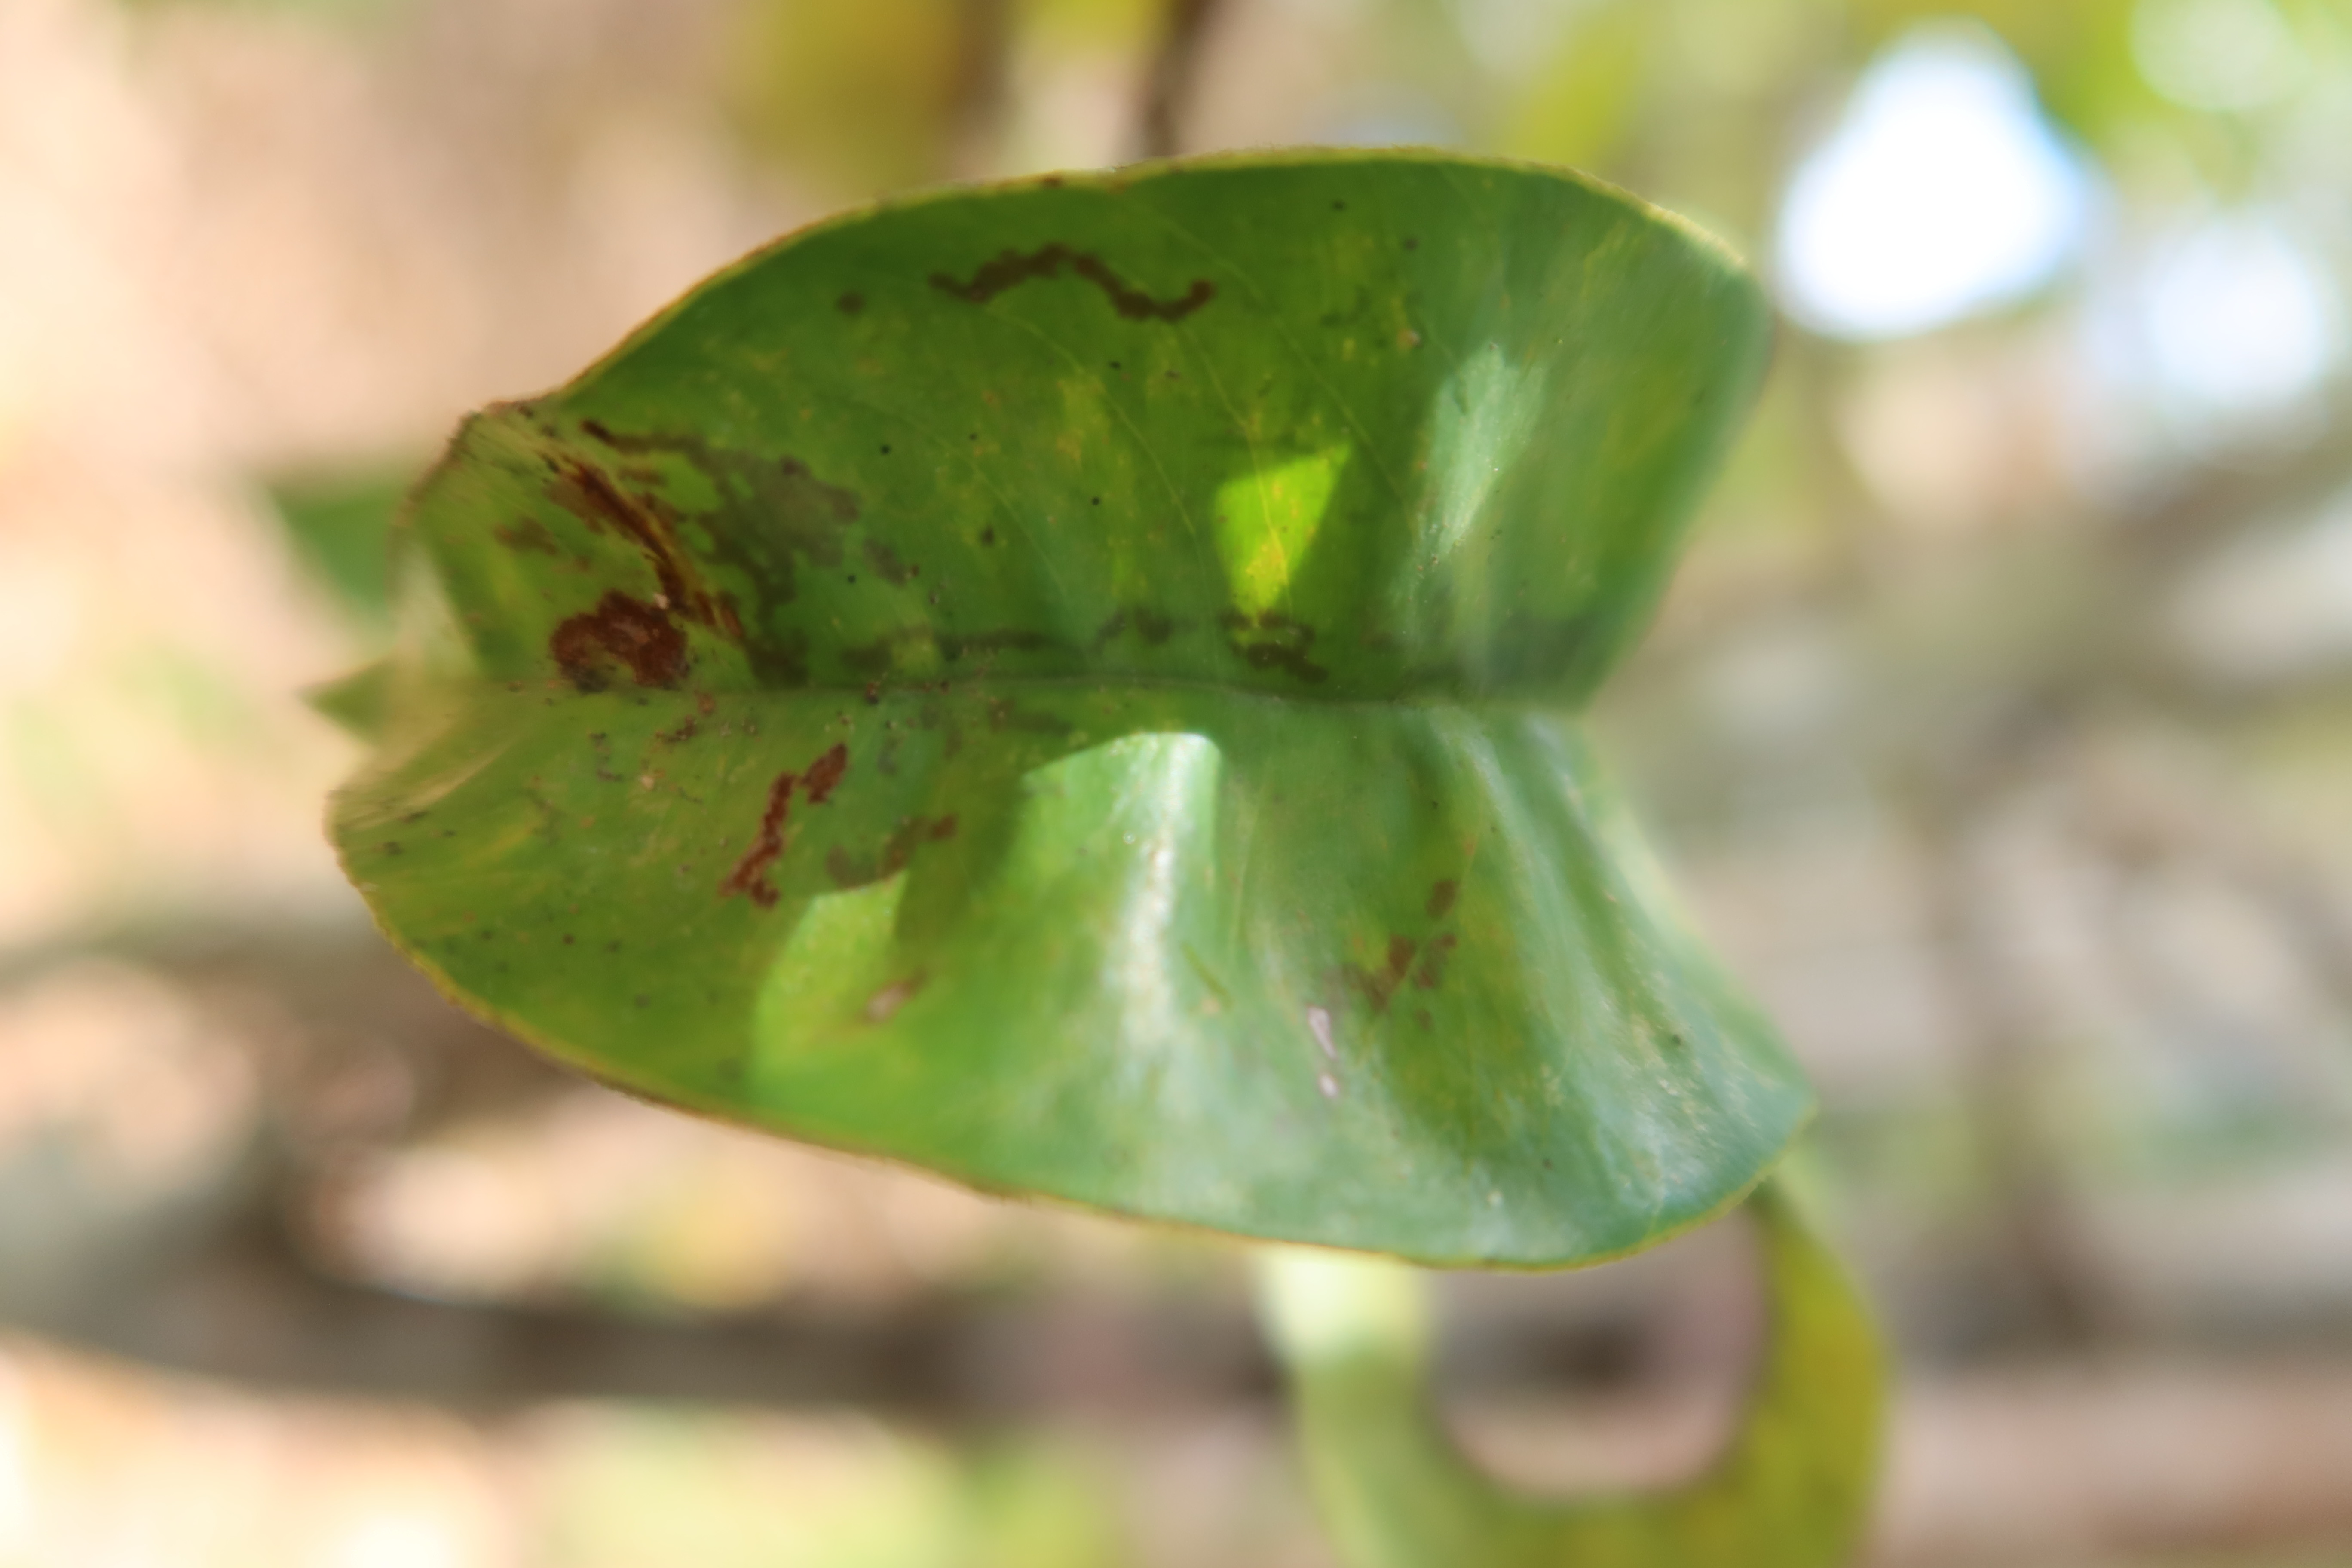
Label: Downy mildew